Quadrio (Prague)

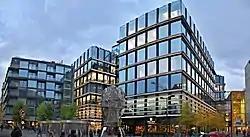
Quadrio complex in 2016, Head of Franz Kafka in front

Quadrio is a multifunctional complex in the centre of Prague, Czech Republic, at metro station Národní třída. It serves mainly as shopping centre and it is also containing offices and residential building. It is also connected with Shopping house Máj, which was built in 1975. Construction of Quadrio complex took place between 2012 and 2014. The building has three underground and eight above-ground floors. Investor of the project was European real estate investor CPI Property Group. It was designer by Czech architectonic atelier Jakub Cigler Architects.